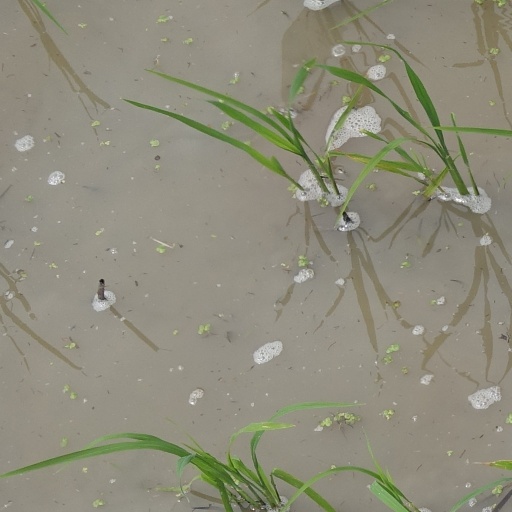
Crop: rice